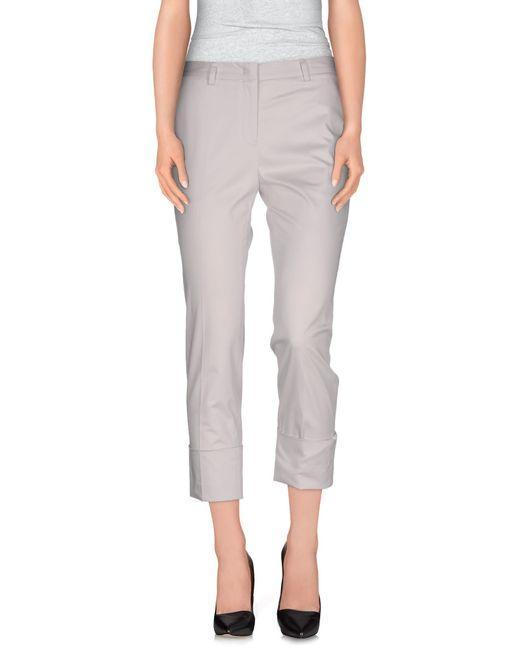
Slim fit Bürokleidung Hosen für Frauen